Tranan

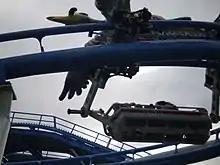
One of Tranan's trains passing overhead

The ride begins with a left turn out of the station. Upon reaching the top of the chain lift hill, the train descends down a small dip into a series of helices and track inversions (one clockwise and one anti-clockwise). For the majority of the ride, the vehicles remain vertical with only slight banking occurring on various turns. Riders therefore do not experience traditional roller coaster inversions. On-ride photos can be purchased following the ride.